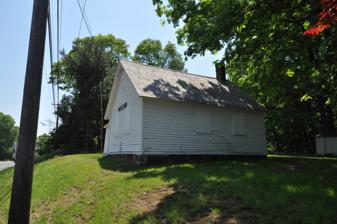
Building: West Street School
Country: United States of America
Year built: 1760
United States historic place West Street School U.S. National Register of Historic Places Show map of Connecticut Show map of the United States Location 1432 West St., Southington, Connecticut Coordinates 41°37′39″N 72°54′3″W / 41.62750°N 72.90083°W / 41.62750; -72.90083 Area 0.3 acres (0.12 ha) Built 1760 ( 1760 ) NRHP reference No. 88002689 Added to NRHP December 1, 1988 West Street School is a historic one-room school house at 1432 West Street in Southington, Connecticut .  Built about 1760, it is the oldest surviving school building in the town.  It served the town as a school until 1946, and is now preserved by the Southington Historical Society. It was added to the National Register of Historic Places in 1988. Description and history The West Street School is located in a suburban setting in northwestern Southington, on the west side of West Street a short way south of its junction with Spring Street.  It is set on a rise above the road, the result of a road widening project.  It is a modest single-story wood frame structure, with a gabled roof and clapboarded exterior.  The front facade has two windows, and each of the sides is three bays wide, with the entrance at the front of the left side.  It is sheltered by a gabled vestibule.  The interior of the building has a 19th-century finish, with wooden flooring and beadboard wainscoting.  It was at that time furnished with desks bolted to the floor, but these have been removed.  The property also includes a shed and a privy . The school was built for a school district established by the town of Farmington (which this area was part of at the time) in 1750.  It served as a public school of Farmington and then Southington until 1947, when the town consolidated its district schools.  Maintenance of the school and its grounds was then taken over by the West Street School Alumni Association, which had been founded in 1922. Its care is now in the hands of the Southington Historical Society. See also National Register of Historic Places listings in Southington, Connecticut References